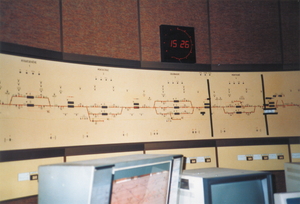
Le Poste tout Relais à transit Souple, en abrégé PRS est un type de poste d'aiguillage français. Ce type de poste a été le poste de référence pendant près de 35 ans sur le réseau ferroviaire français. Son fonctionnement repose sur une technologie à base de relais essentiellement. Son coût est aujourd'hui supérieur à celui des autres types de postes et il ne possède ni la standardisation du Poste d'aiguillage type PRG, ni les fonctionnalités spécifiques des postes informatiques.